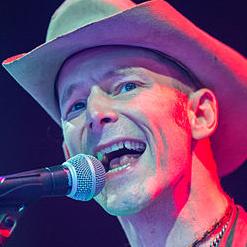
Age: 39